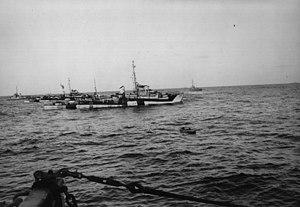
L’opération Teardrop était une opération de la Marine des États-Unis en avril et mai 1945 lors de la Seconde Guerre mondiale pour couler des sous-marins allemands que l'on croyait se rapprocher de la côte américaine et armés de bombes volantes V-1 selon les services de renseignement alliés.